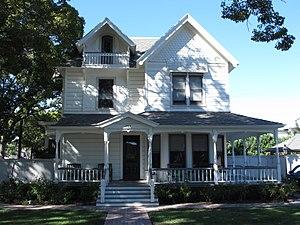
This is a list of the National Register of Historic Places listings in Nevada County, California.